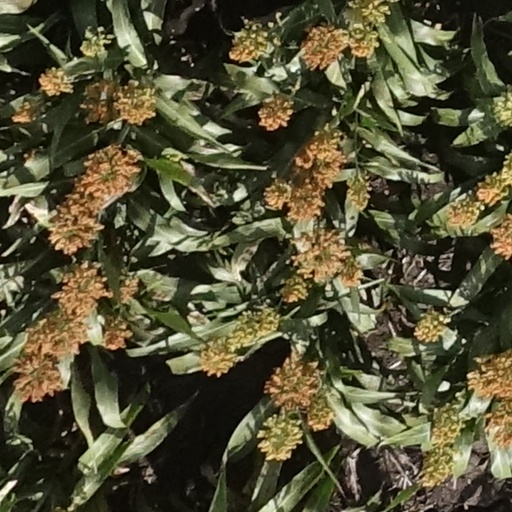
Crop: sorghum